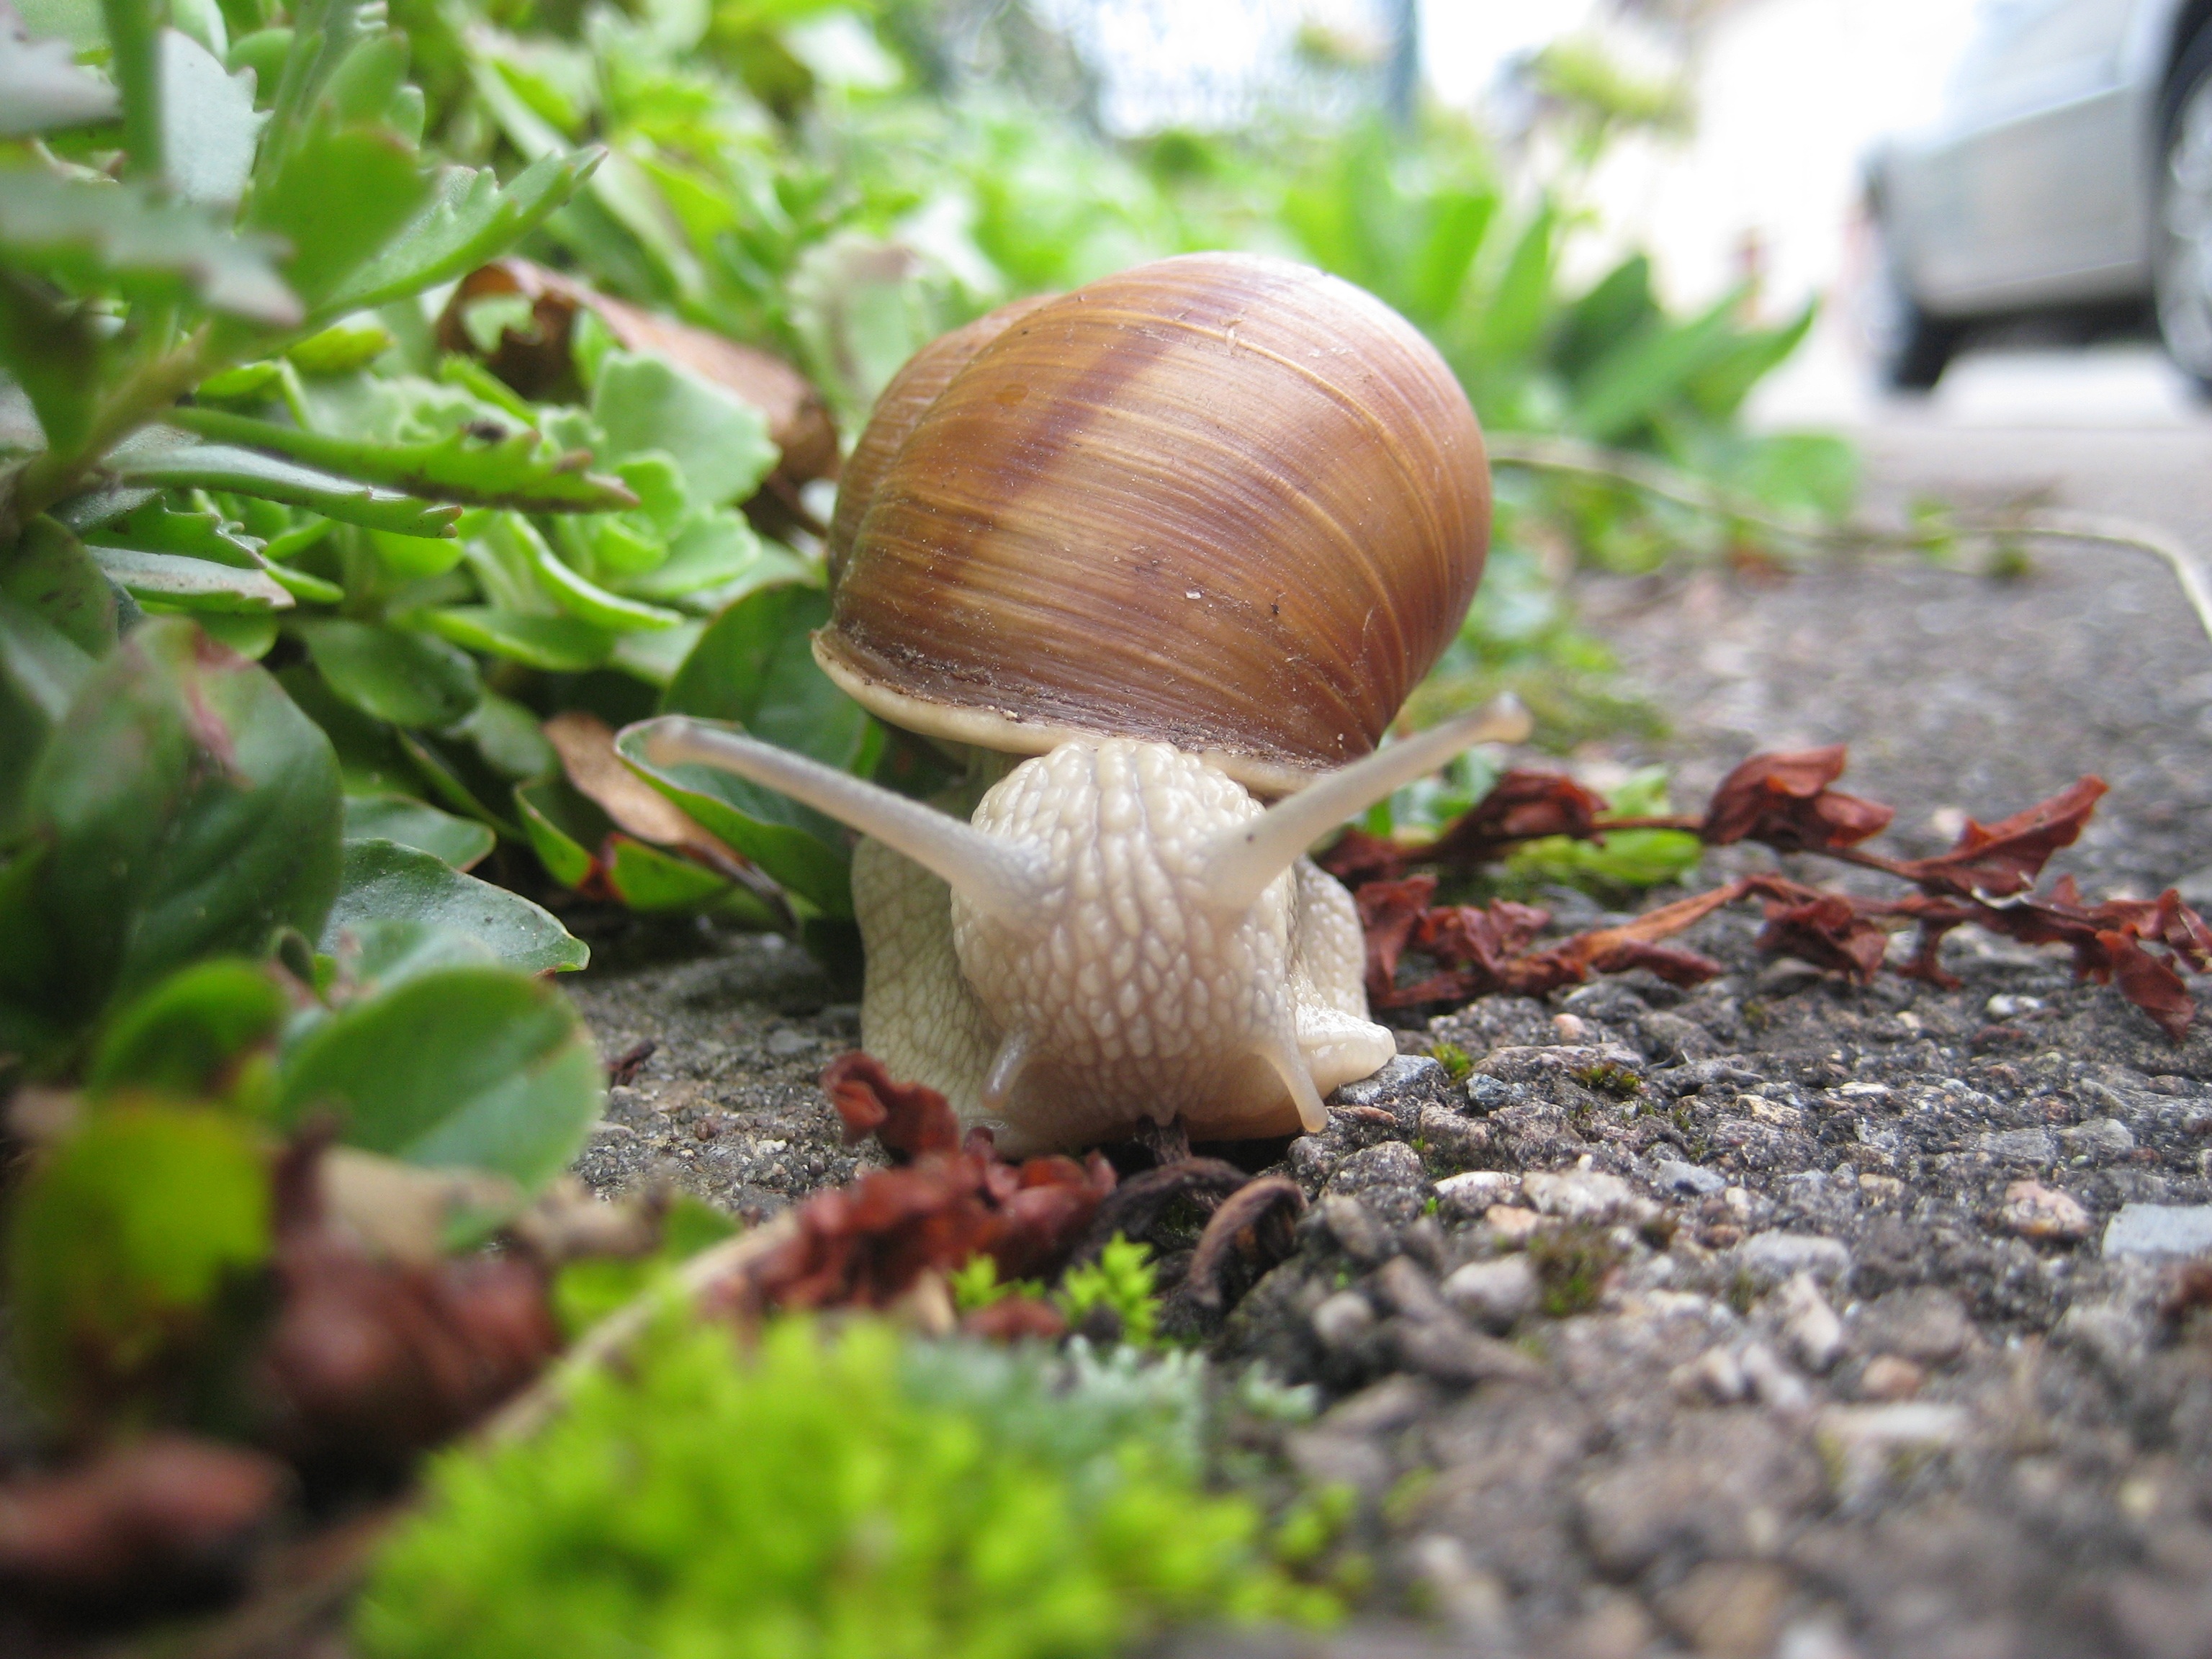
nature, ground, animal, macro, reptile, fauna, shell, invertebrate, crawl, eyes, snail, escargot, molluscs, slowly, probe, sea snail, snails and slugs